Burning of Parliament

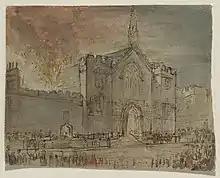
John Constable's sketch undertaken as he witnessed the fire

The day after the fire the Office of Woods and Forests issued a report outlining the damage, stating that "the strictest enquiry is in progress as to the cause of this calamity, but there is not the slightest reason to suppose that it has arisen from any other than accidental causes." "The Times" reported on some of the possible causes of the fire, but indicated that it was likely that the burning of the Exchequer tallies was to blame. The same day the cabinet ministers who were in London met for an emergency cabinet meeting; they ordered a list of witnesses to be drawn up, and on 22 October a committee of the Privy Council sat to investigate the fire.